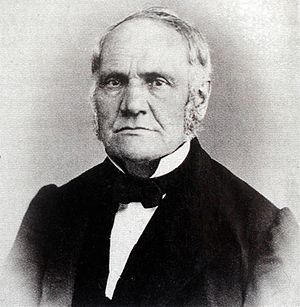
Schweizersalmen / Billeder
Schweizersalmen er den schweiziske nationalsang.